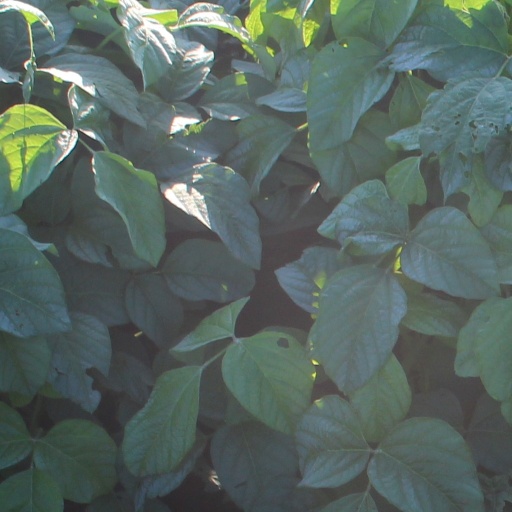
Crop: soybean